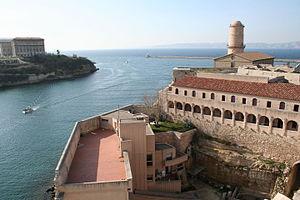
Le fort Saint-Jean doit son nom à la commanderie des Hospitaliers de Saint-Jean de Jérusalem établie sur cet éperon, prolongement de la butte Saint-Laurent, vers la fin du XIIᵉ siècle. Il est situé dans le quartier de l'Hôtel de ville, dans le 2ᵉ arrondissement. À cet emplacement, des vestiges de la toute première occupation grecque au VIᵉ siècle av. J.-C. ont été découverts.